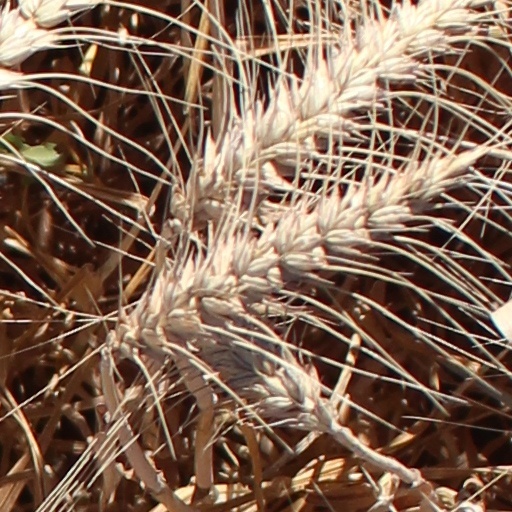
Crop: wheat